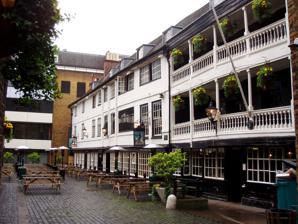
Building: The George Inn, Southwark
Country: United Kingdom
Year built: 1676
Grade I listed pub in London, England The George Inn Former names Gorge George and Dragon Alternative names The George General information Type Public house Address Borough High Street London , SE1 United Kingdom Coordinates 51°30′15″N 0°05′24″W / 51.504182°N 0.090021°W / 51.504182; -0.090021 Current tenants Tenanted by brewery Owner National Trust Technical details Structural system partly timber framed Website www .nationaltrust .org .uk /george-inn The George Inn , or The George , is a public house established in the medieval period on Borough High Street in Southwark , London , owned and leased by the National Trust . It is located about 250 metres (820 ft) from the south side of the River Thames near London Bridge and is the only surviving galleried London coaching inn . History The pub was formerly known as the George and Dragon , named after the legend of Saint George and the Dragon . It is possible that it was used for Elizabethan theatrical productions ( Inn-yard theatre ), as other galleried inns were. A pub has existed on the site since medieval times. In 1677, it was rebuilt after a serious fire destroyed most of Southwark. The medieval pub was situated next door to The Tabard Inn where Chaucer set the beginning of The Canterbury Tales . Later, the Great Northern Railway used the George as a depot and pulled down two of its fronts to build warehousing. Now just the south face remains. Charles Dickens visited The George, and referred to it in both Little Dorrit and Our Mutual Friend . Description The building is partly timber framed. The ground floor is divided into a number of connected bars. The Parliament Bar used to be a waiting room for passengers on coaches. The Middle Bar was the Coffee Room, which was frequented by Charles Dickens. The bedrooms, now a restaurant, were upstairs in the galleried part of the building. It is the only surviving galleried coaching inn in London. The White Hart was immediately to the north but was demolished in the nineteenth century. Immediately to the south was The Tabard (which was described in Chaucer 's The Canterbury Tales ); it too was demolished in the nineteenth century. The building is listed Grade I on the National Heritage List for England , and is listed in the Campaign for Real Ale 's National Inventory of Historic Pub Interiors . Gallery The sign depicts Saint George slaying a dragon . Secondary sign, with another depiction of Saint George slaying the dragon. Inn, 1858 Inn, 1889 rear of Inn and coach yard, 1889 tap room coffee-room first floor gallery bar parlour dining room George Inn, Southwark, 1885 by Philip Norman See also The George Inn, Norton St Philip , another coaching inn with a galleried courtyard References